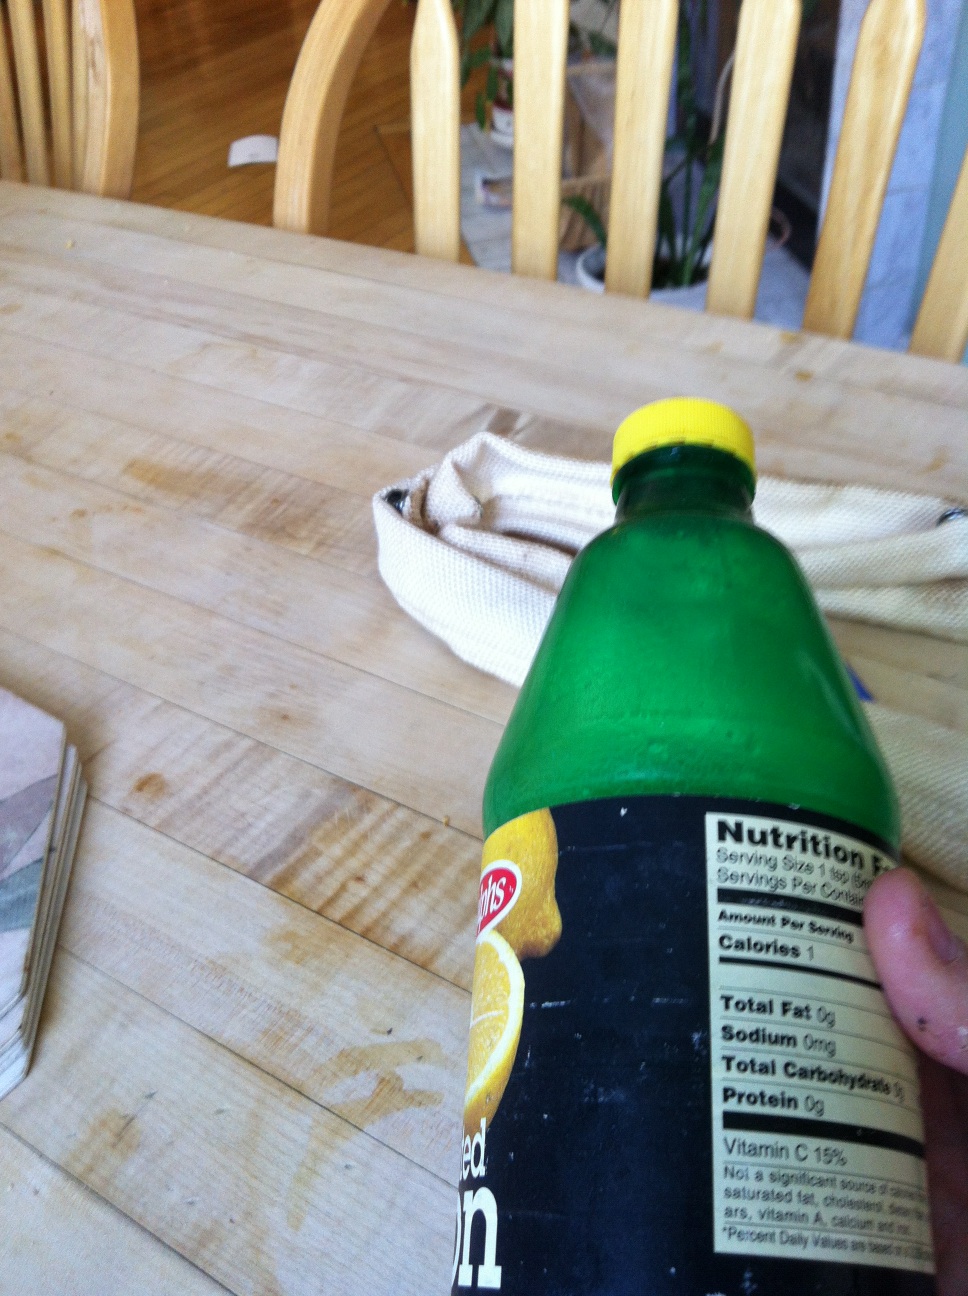Question: Hi, I'm not sure if I moved the camera enough but I turned it a little bit to the left so there was more stuff showing from the right.  Can you tell me what this is?
Answer: lemon juice